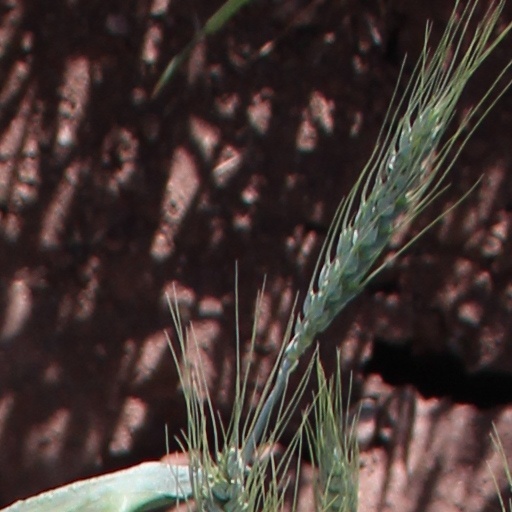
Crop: wheat